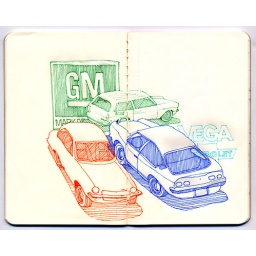
We had a root beer brown two door station wagon version in the late 70's.